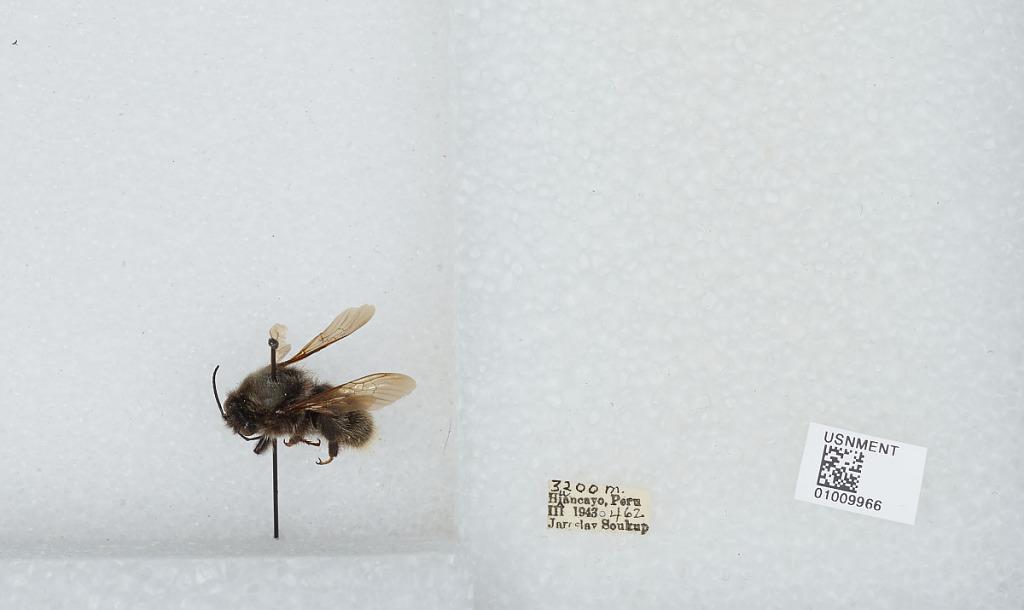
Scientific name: Bombus (Funebribombus) funebris funebris Smith
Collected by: J. Soukup
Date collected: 1943-3-
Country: Peru
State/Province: Junin
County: Huancayo
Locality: Huancayo
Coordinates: -12.07, -75.22